Ego (The Saturdays song)

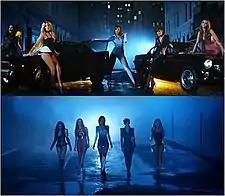
A frame of the Saturdays in the music video for "Ego", showing their superhero outfits.

The music video for "Ego" was shot on 23 October 2009 in the United Kingdom, and the final edit of the music video was released on 17 November 2009. The music video was directed by Mike Simpson & Robin Van Calcar and produced by MrsGrey productions. The band took on a superheroes theme and throughout the whole video the band were dressed as superheroes. David Leighton did all the choreography of the music video. The band are seen in many different scenes, some scenes are in a house, some are at a press conference, and many where the band are standing together. The music video has been compared to Watchmen, as the video is set to be in 1985. The male, main role in the music video is played by Waz Ashayer, who is a model, and became famous after appearing on Make Me a Supermodel. The music video features the album's version of the song.